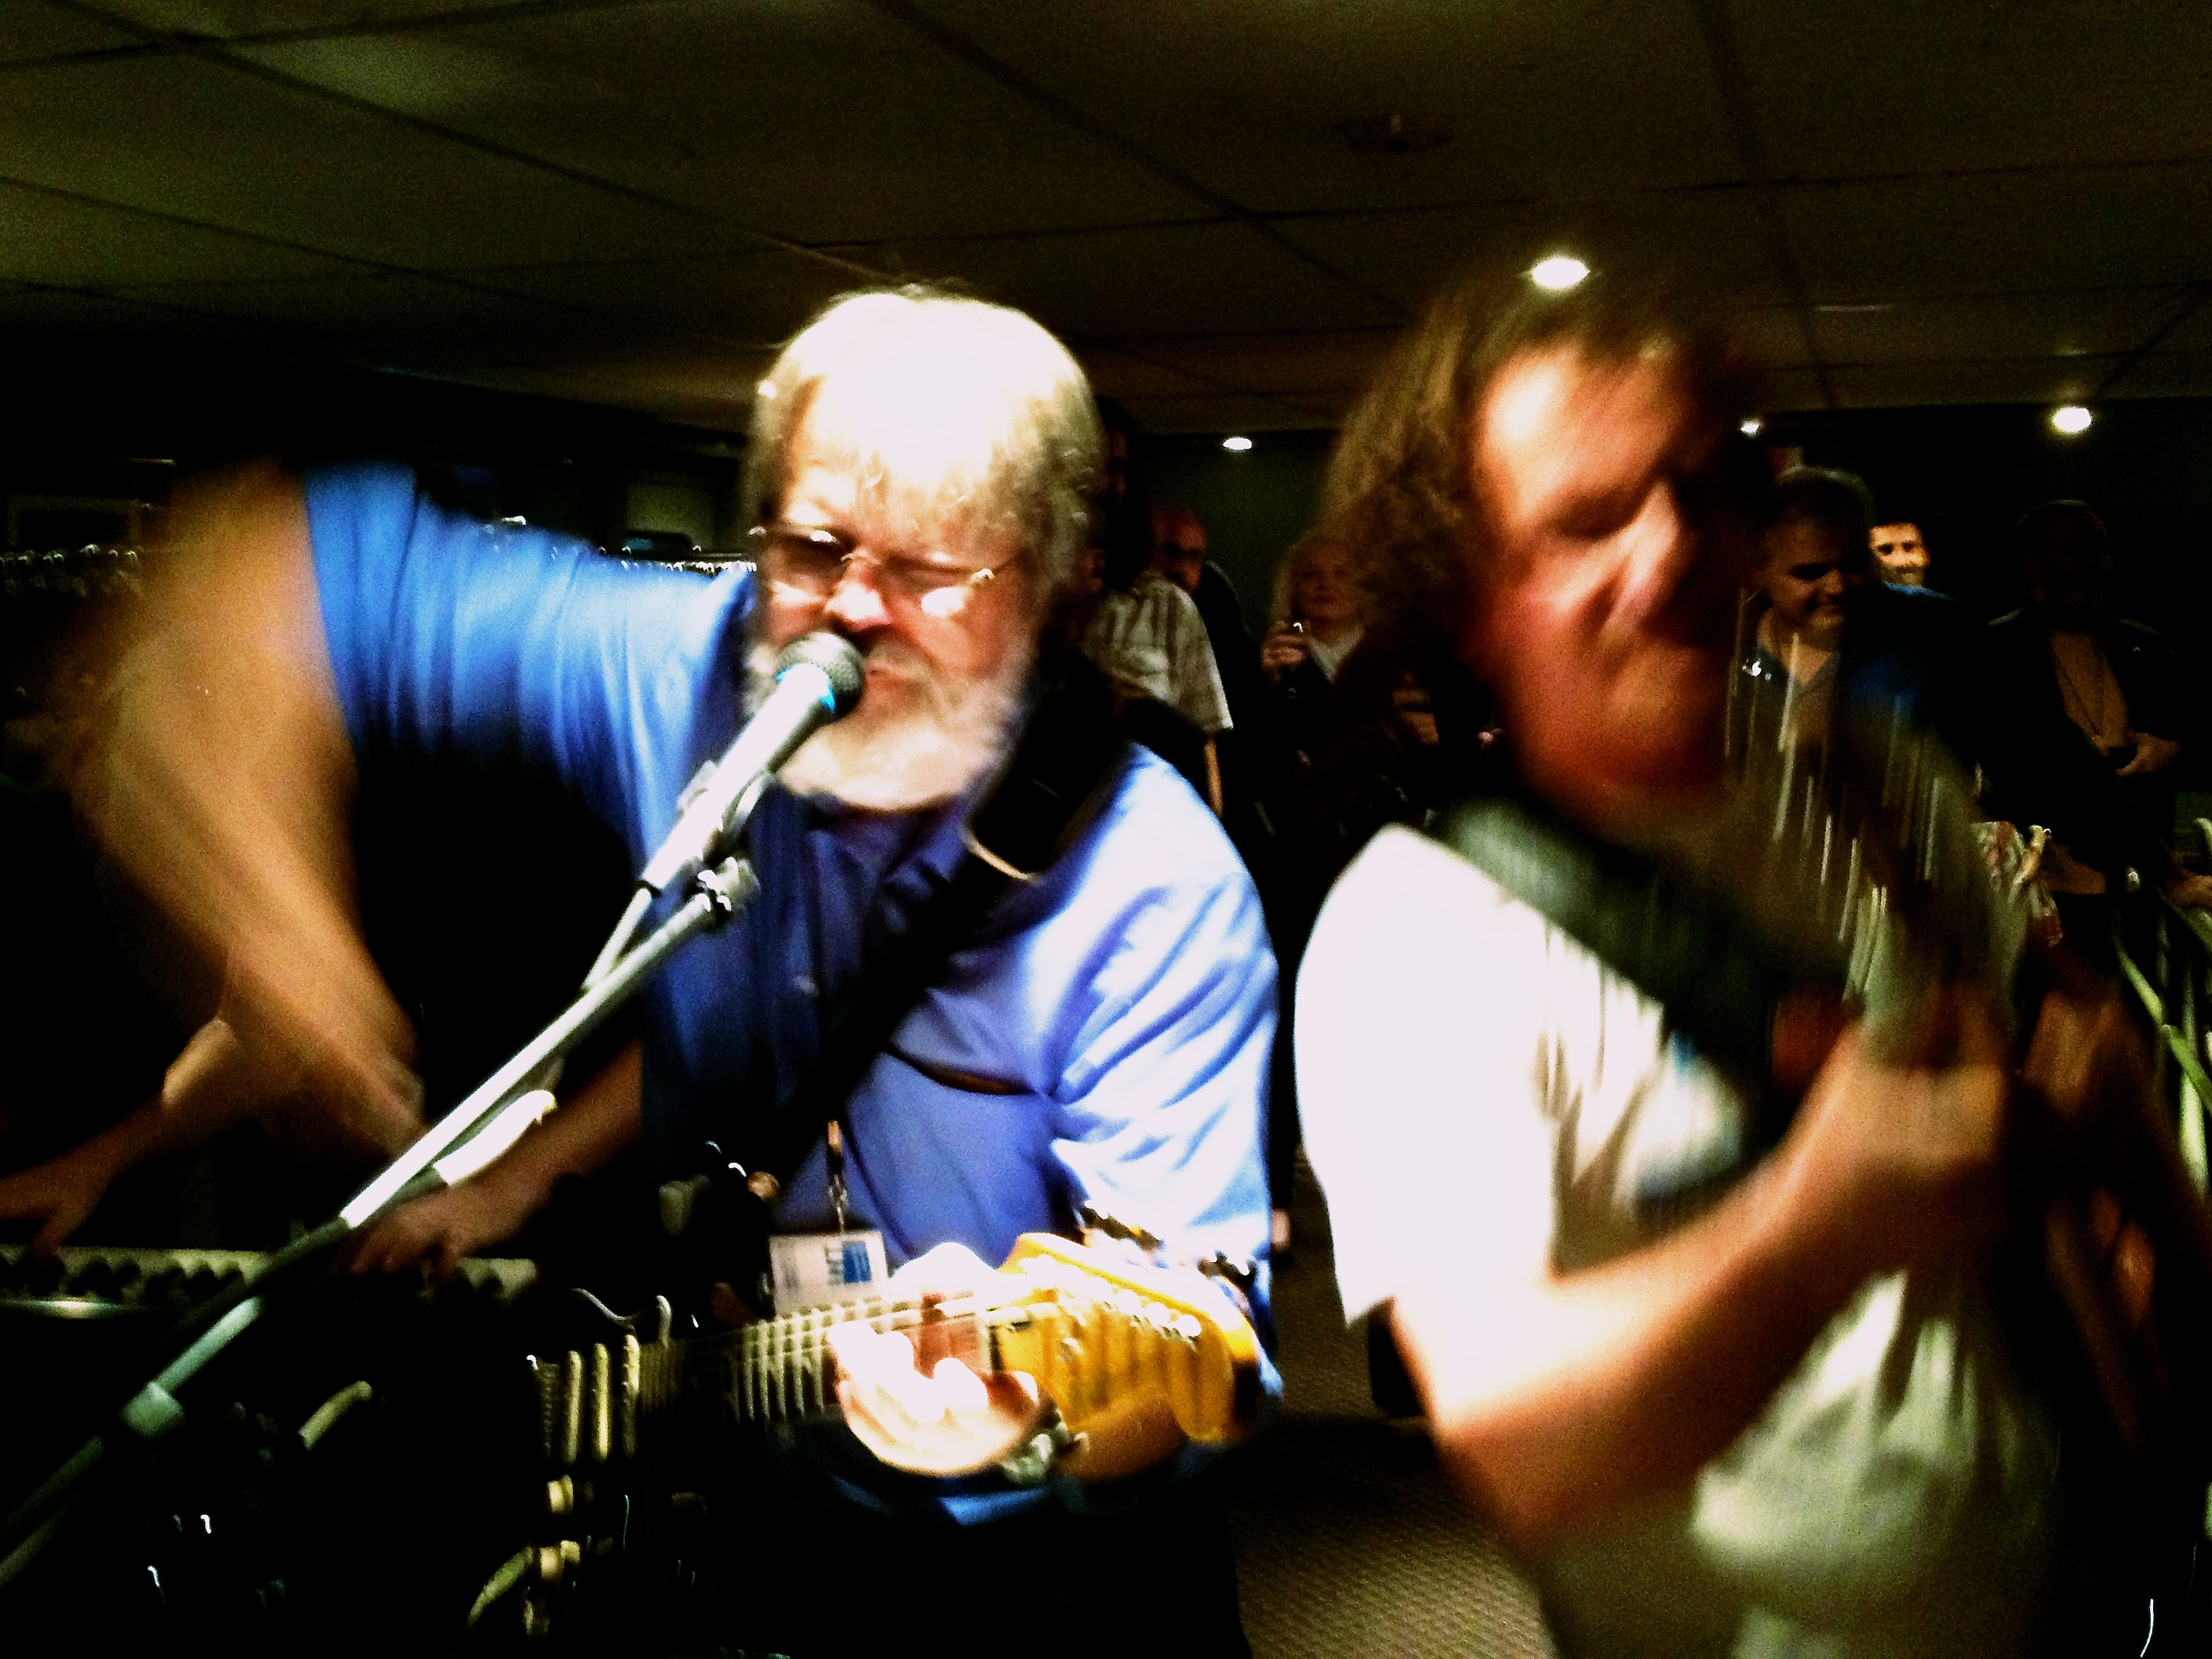
music, concert, audience, musician, performance, singing, guitarist, drummer, opened12, entertainment, performing arts, social group, musical ensemble